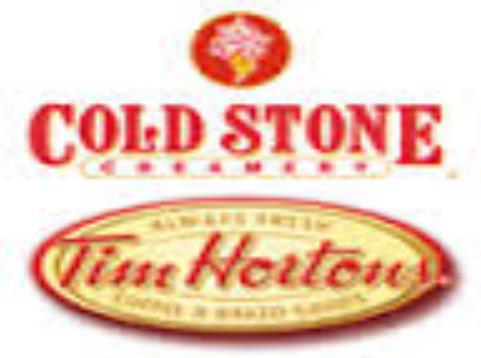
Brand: Cold Stone Creamery
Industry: Food